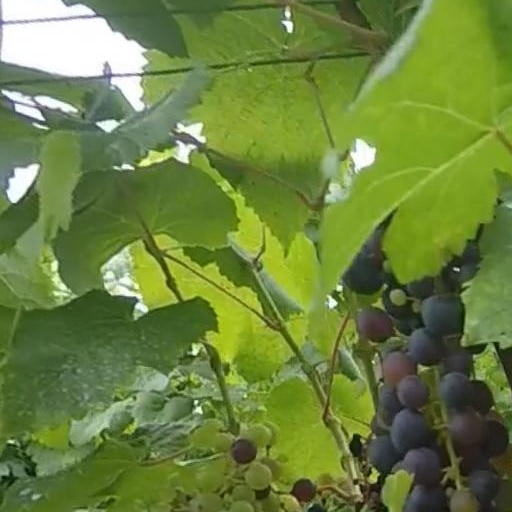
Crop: grape